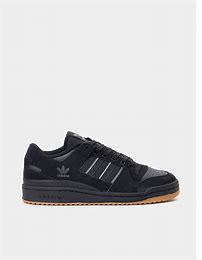
Brand: adidas
Model: Forum Skate